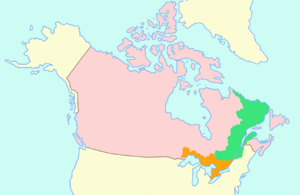
L'acquisition de la responsabilité ministérielle au Canada-Uni est l'octroi d'un gouvernement responsable dans la colonie britannique du Canada-Uni en 1848.
L'histoire du Canada aborde le Canada, monarchie constitutionnelle qui occupe la partie septentrionale du sous-continent nord-américain, sous un angle historique, depuis ses origines jusqu'à nos jours.